Independence of Finland

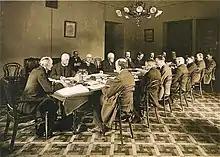
The meeting of the Finnish Parliament's Constitutional Law Committee in Säätytalo in 1918

During 1905–1908 Leo Mechelin formed a government and created a liberal democracy with the universal right to vote and be elected. In 1906, the unicameral Parliament of Finland was created, with universal and equal suffrage. However, the power of the parliament was limited by the tsar from 1908 to 1916.